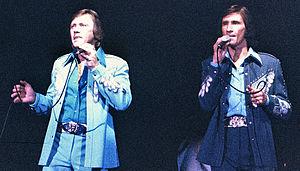
The Righteous Brothers est un duo musical américain composé à l'origine de Bill Medley et Bobby Hatfield. Ils ont enregistré des disques entre 1963 et 1975, et ont chanté en concert jusqu'à la mort de Bobby Hatfield en 2003.